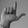
ASL letter: L